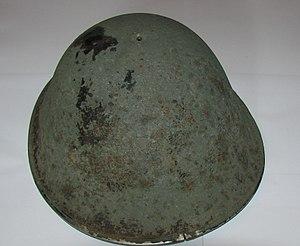
Photographie d'un casque canadien Mk.IV dit ""turtle"" ayant servi durant la Seconde guerre mondiale."